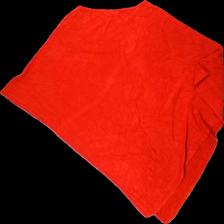
View: back
Type: Top
Category: Ladies
Brand: Isolde
Colors: Red
Material: 100% acryllic
Cut: Loose
Size: L
Season: Autumn
Price range: 50-100
Recommended usage: Reuse
Description: Red poncho